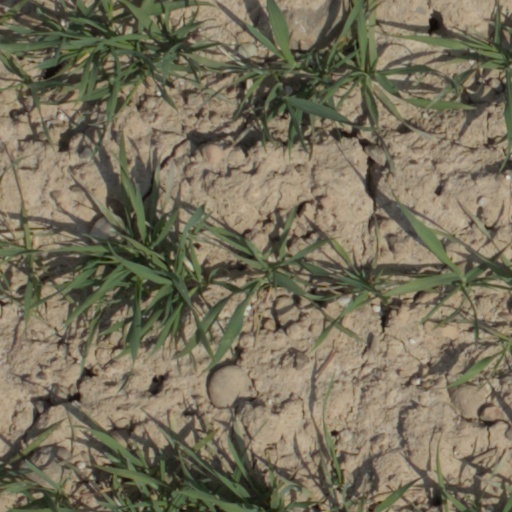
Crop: wheat